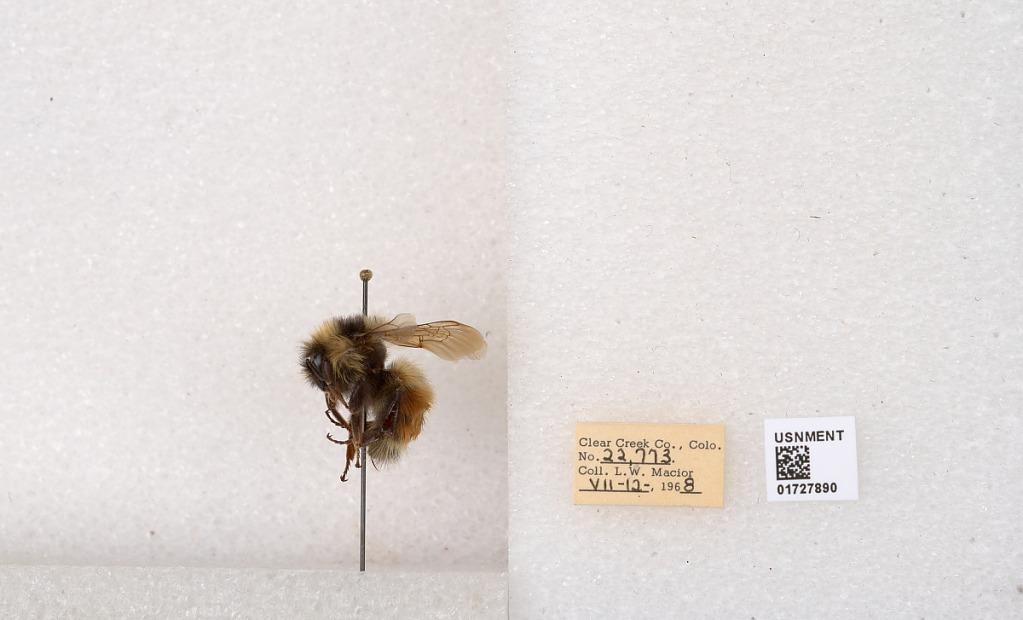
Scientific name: Bombus (Pyrobombus) sylvicola Kirby
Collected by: L. Macior
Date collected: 1968-7-12
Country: United States
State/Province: Colorado
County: Clear Creek
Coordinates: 39.6891, -105.644